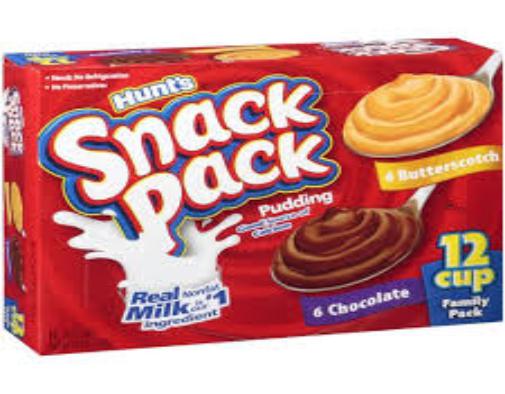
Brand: Hunt's Snack Pack
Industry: Food